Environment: real
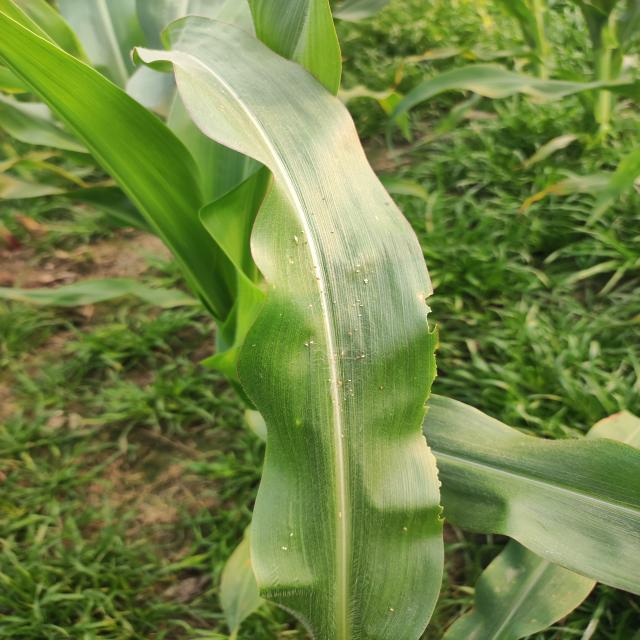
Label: fall_armyworm